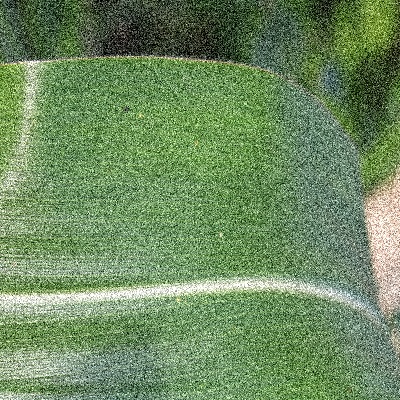
Label: Corn_(Maize)___Leaf_Spot